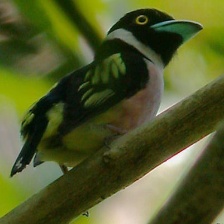
Species: BLACK AND YELLOW BROADBILL
Scientific name: EURYLAIMUS OCHROMALUS